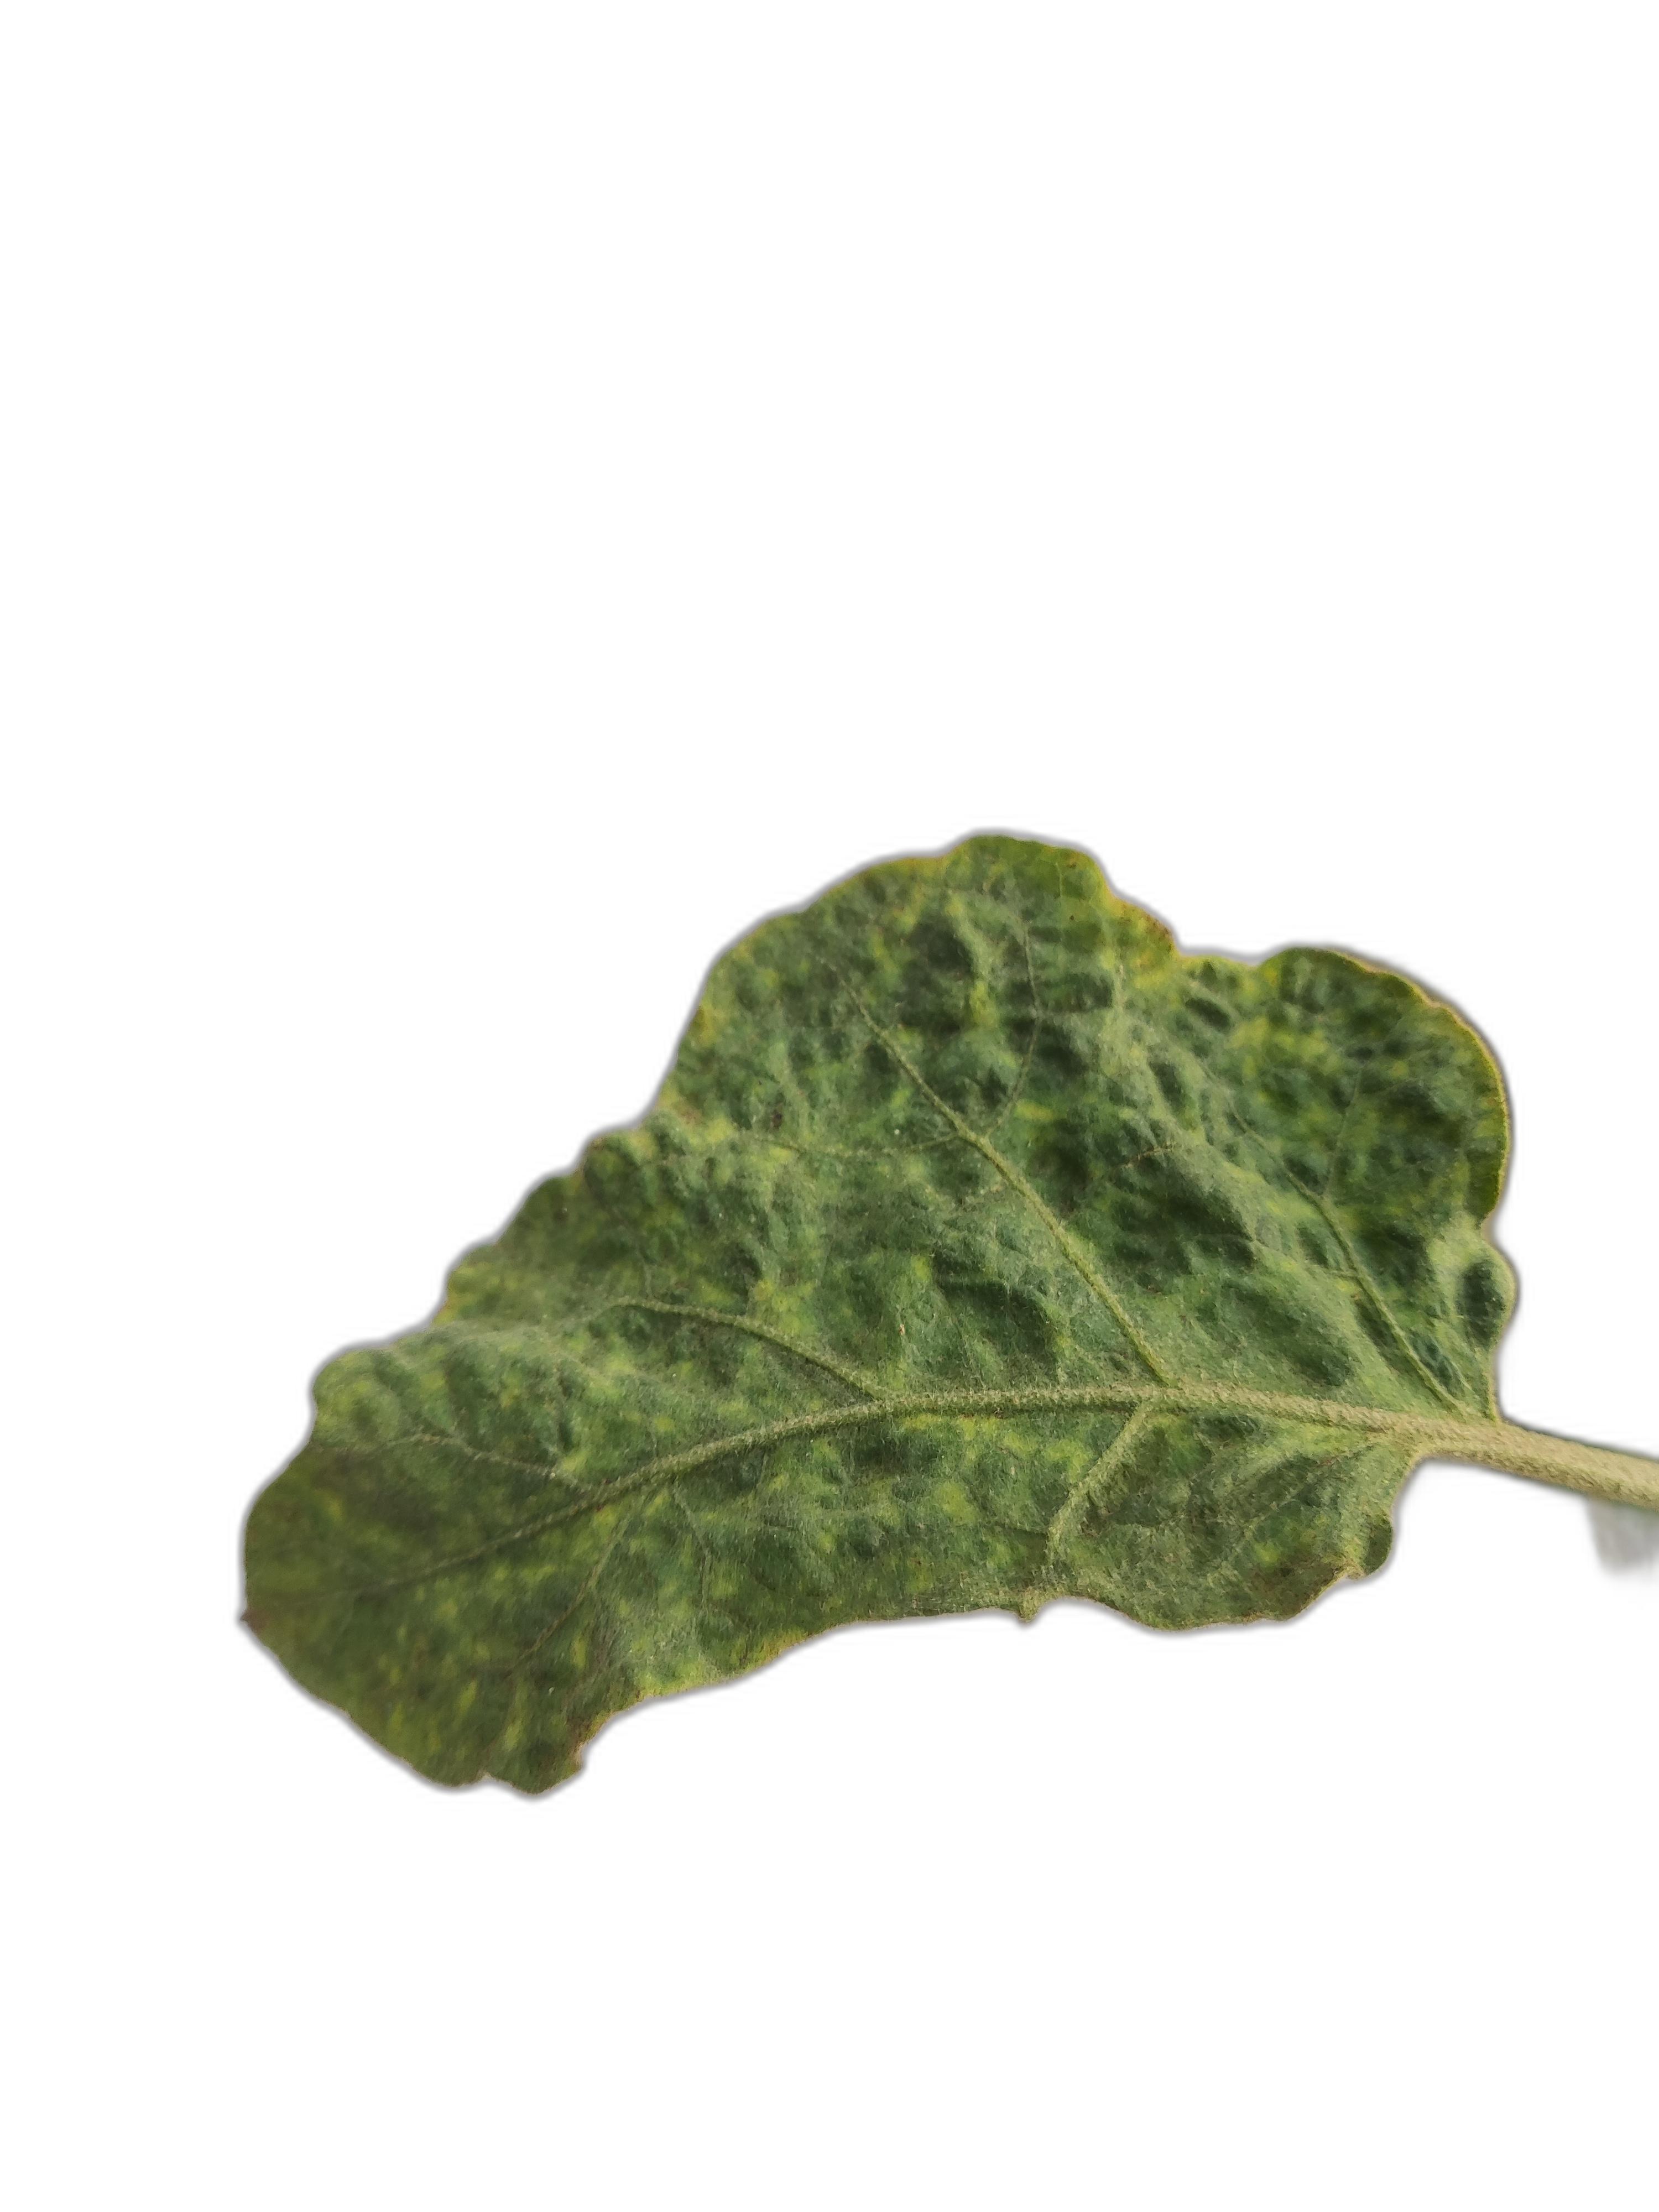
Label: White Mold Disease